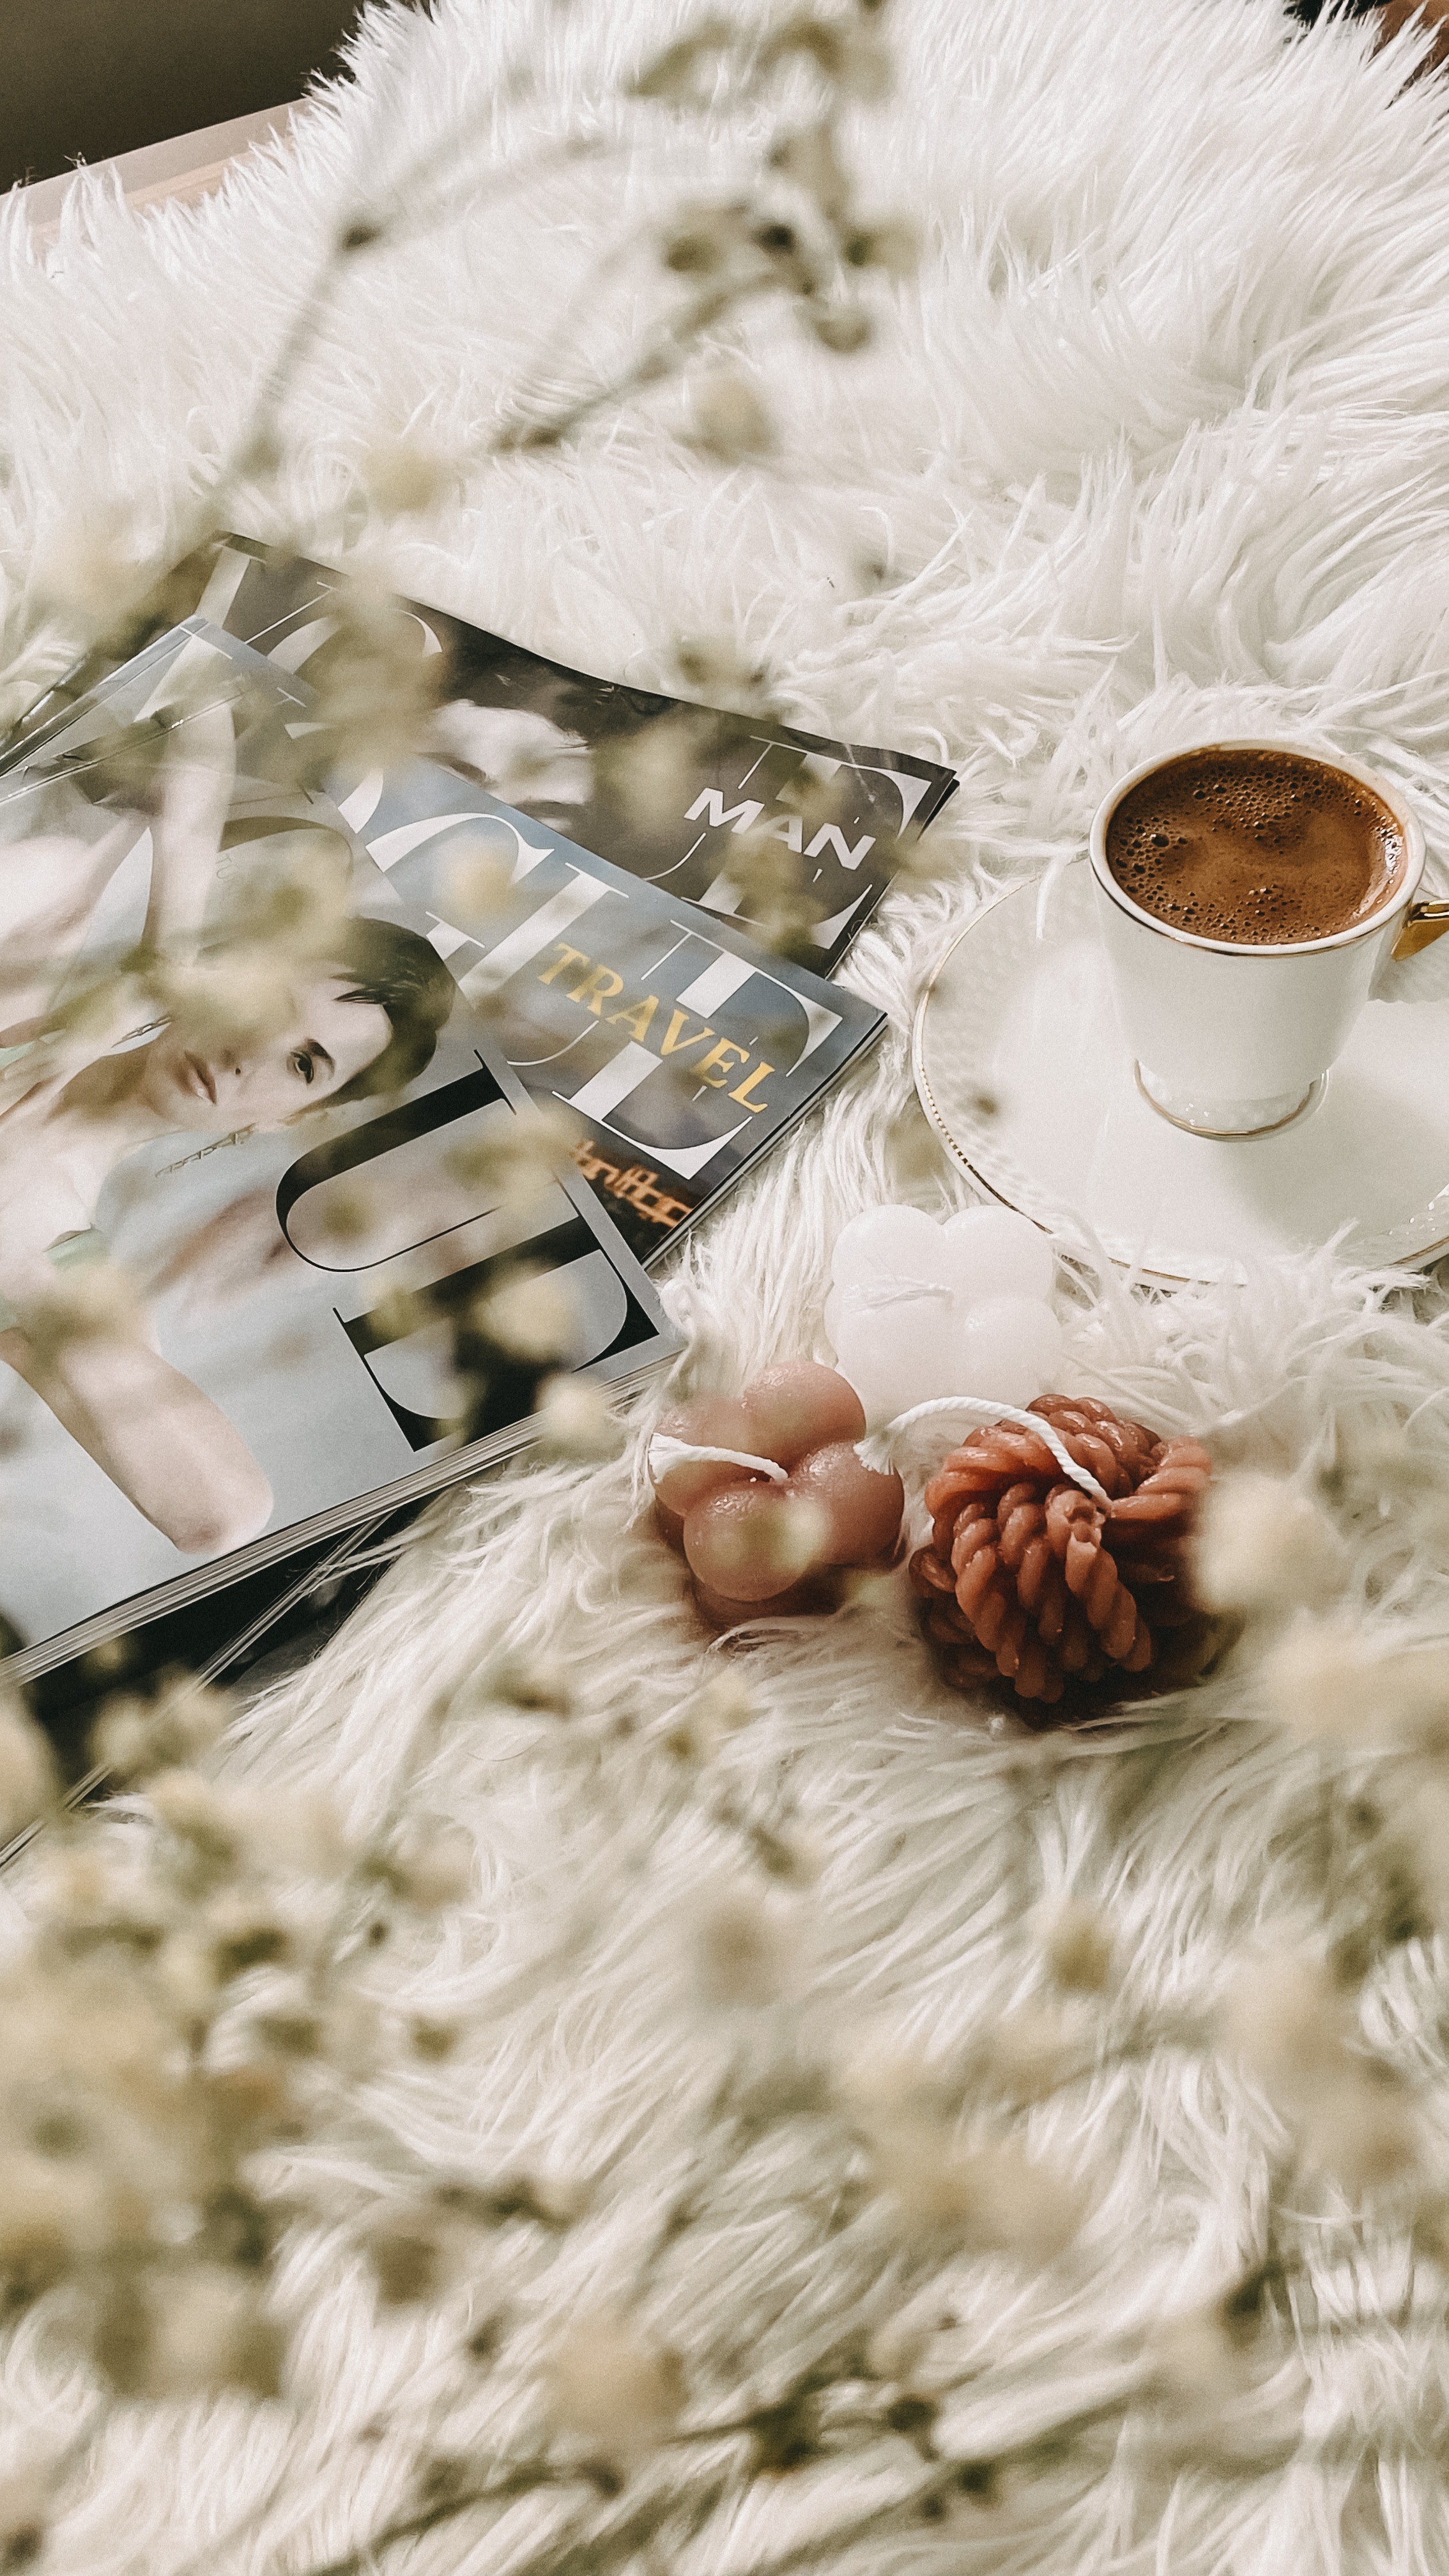
coffee, food, tableware, drinkware, cup, dishware, tablecloth, liquid, serveware, ingredient, coffee cup, tea, wood, table, teacup, linens, Java coffee, cuisine, event, drink, dandelion coffee, Kapeng barako, fashion accessory, glass, peach, saucer, sweetness, pattern, porcelain, turkish coffee, still life photography, foot, home accessories, still life, dish, fur, wedding ceremony supply